Rei Kawakubo

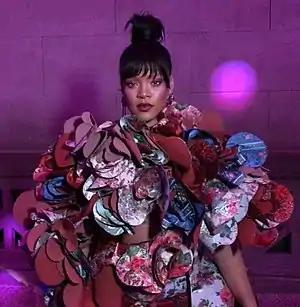
Rihanna at the 2017 Met Gala at the Metropolitan Museum of Art in New York City, where the theme was "Rei Kawakubo/Comme des Garçons: Art of the In-Between"

Being one of fashion's most influential designers, Rei Kawakubo strives to challenge the form of the traditional garment. Kawakubo is the second living designer to be honored for an exhibition at the Institute of the Metropolitan Museum of Art. This Comme des Garçons exhibition in particular highlights key themes that have inspired, and continue to inspire, her creativity as a designer. In the context of the human form, the body is radically reconsidered. She proposes new ideas of beauty by creating organic forms and protrusions in her garments, creating outfits that discard standard sizes. An example of an exhibition in which she radically questions form is her spring/summer 1997 collection, known as "Body Meets Dress, Dress Meets Body". Through this exhibition Kawakubo is targeting body modification through dress, generating unstructured dresses and forms that don't highlight on erogenous zones of the body. By doing this, she is also questioning ideas surrounding gender and the body creating transgressive forms, discarding stereotypes surrounding the female. One of her latest collections in which these themes are seen is her fall/winter 2017 collection – which she called "the future of silhouette". Though Kawakubo is a female designer, she has made a point to state how her femininity doesn't at all influence her work. By generating transgressive forms she strives to completely disregard gendered stereotypes, even in context of the male.